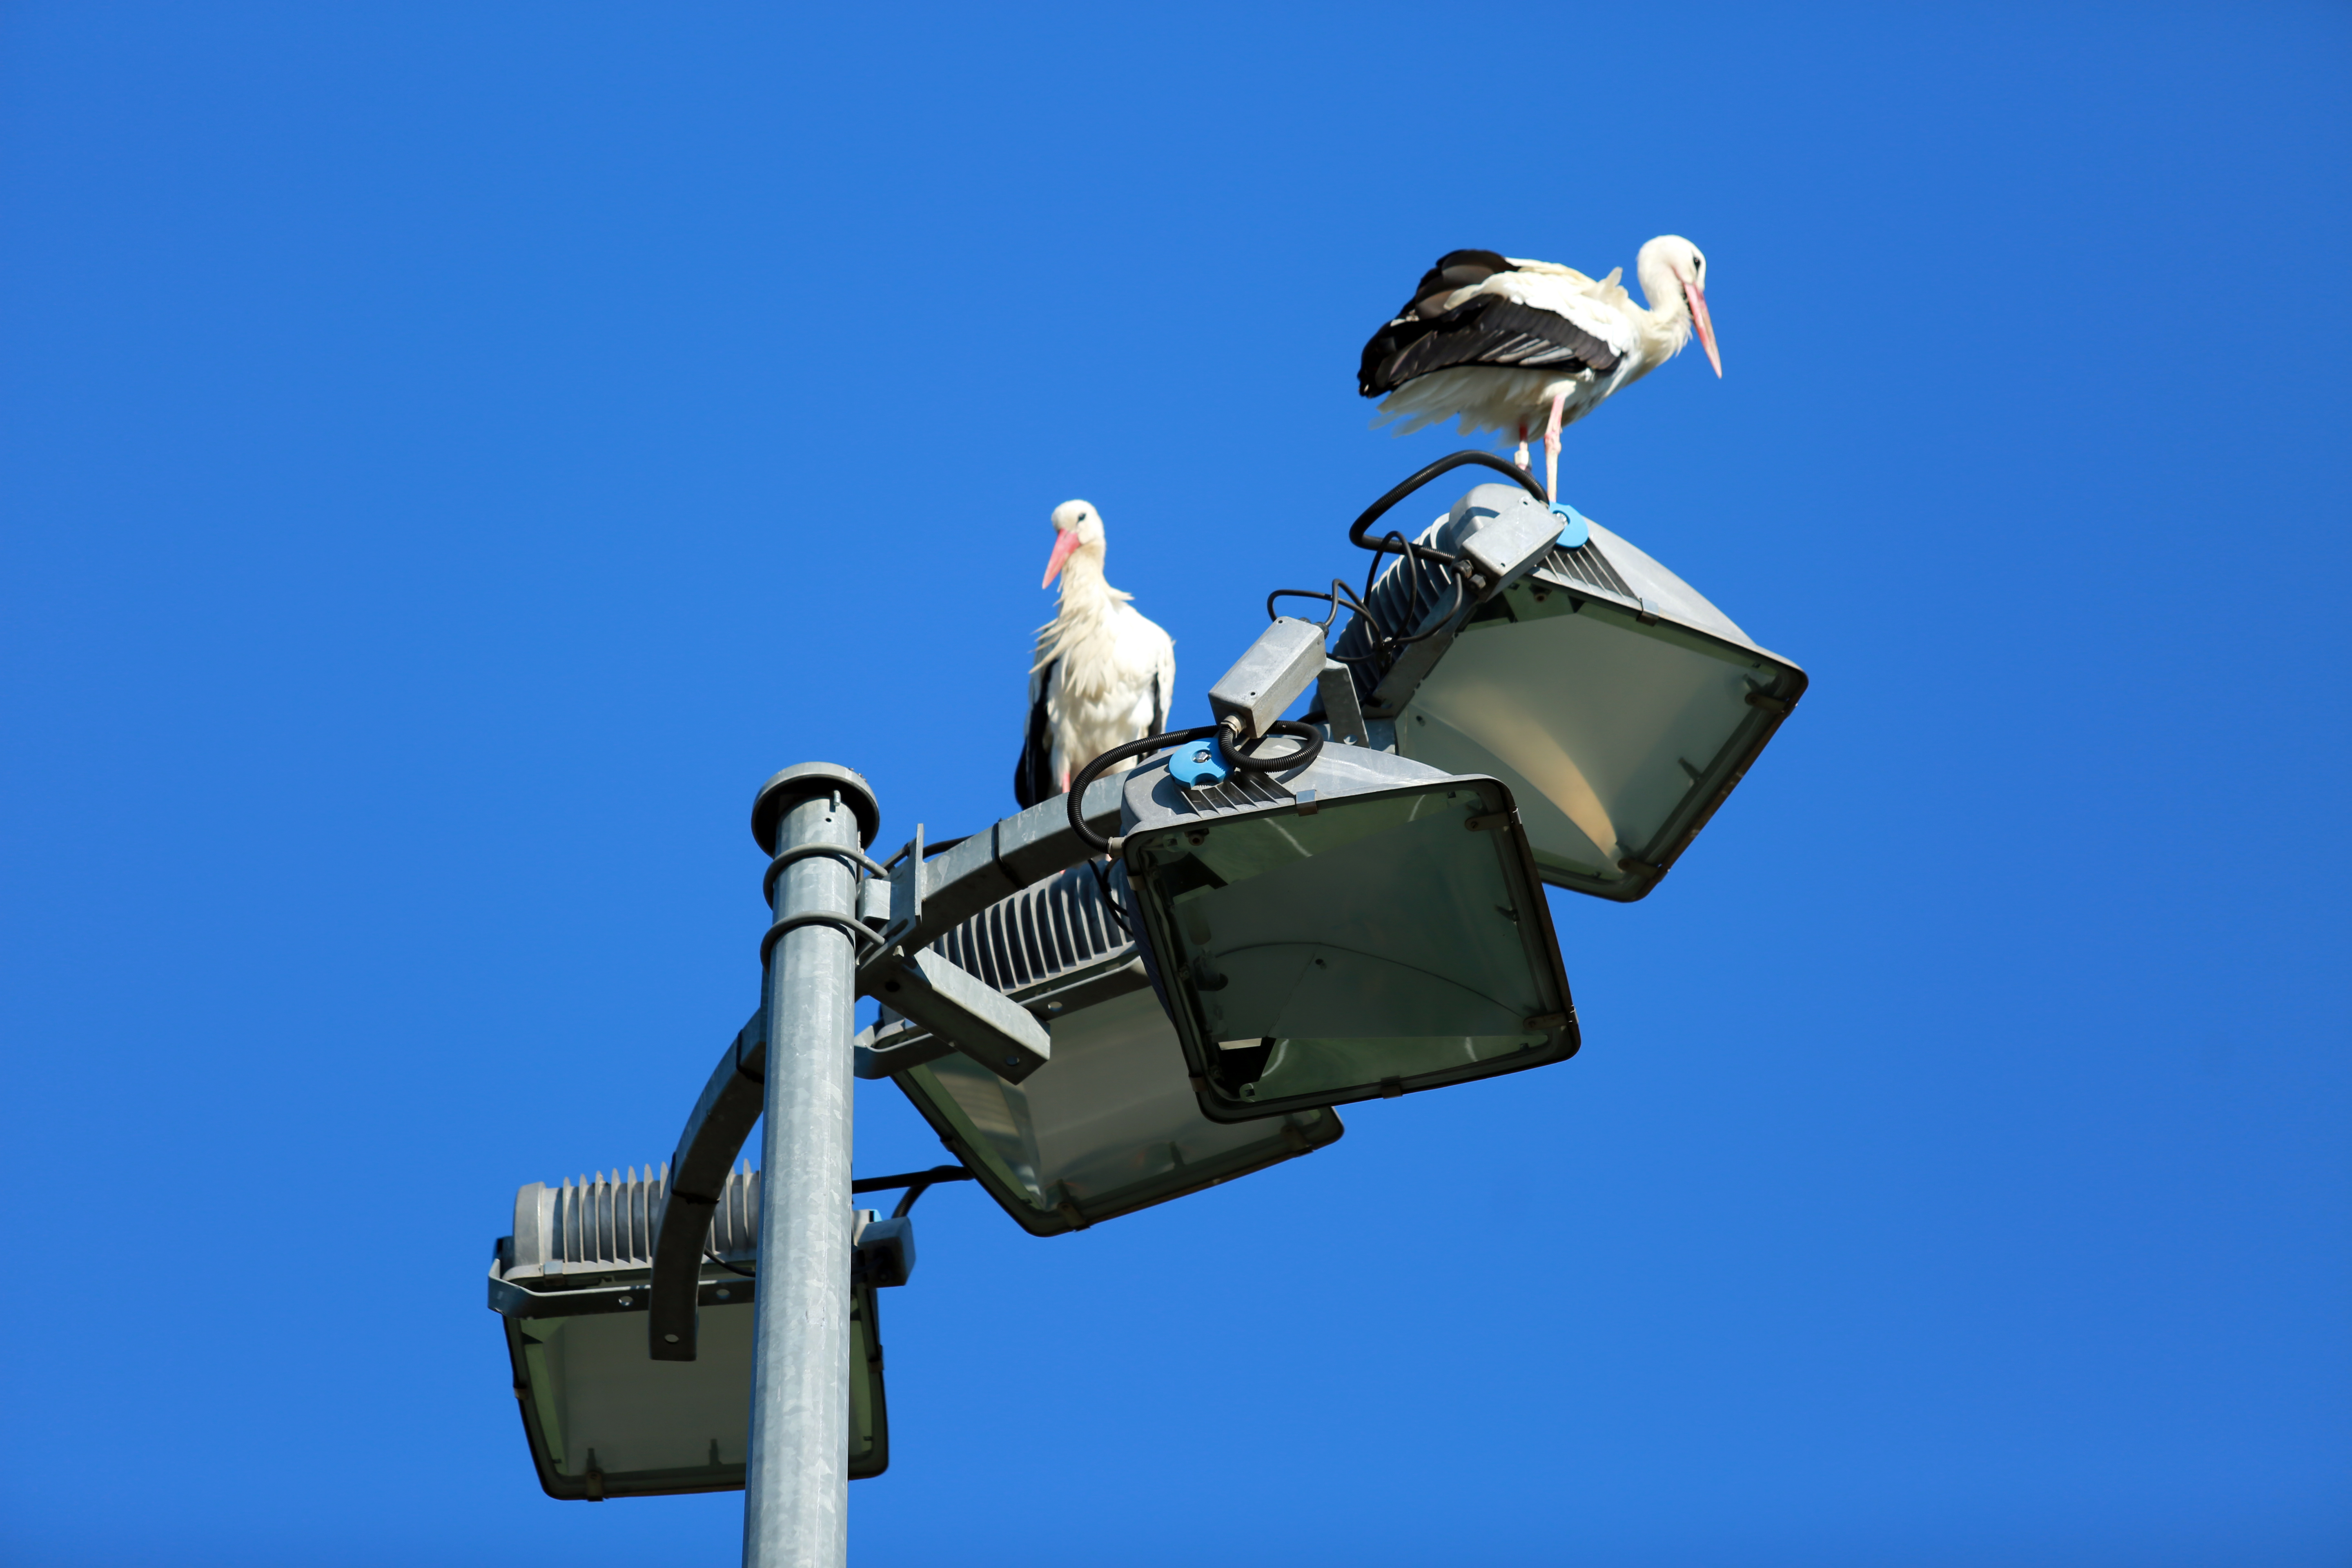
transit, france, europe, canon, blue, midi, montpellier, tape, migration, southfrance, sdfrankreich, zuidfrankrijk, mditerrane, languedocroussillon, hrault, jacou, exterieur, curiosit, oiseaux, chassiers, storch, cigognes, atmosphere of earth